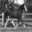
Label: horse